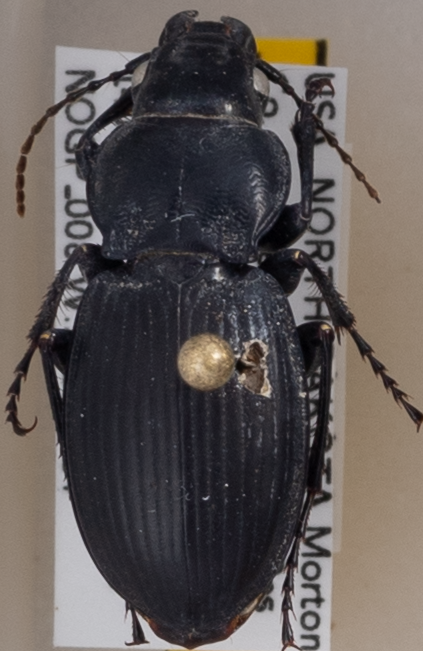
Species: Cyclotrachelus torvus
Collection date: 2022-06-14
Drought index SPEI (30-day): -0.17
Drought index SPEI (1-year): -0.17
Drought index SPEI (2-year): -1.45